Toyota Camry (XV70)

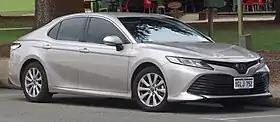
2018 Toyota Camry Ascent (ASV70; pre-facelift, Australia)

The Toyota Camry (XV70) is a mid-size car produced by Toyota from June 2017 to October 2024. Replacing the XV50 series, the XV70 represented the eighth generation of the Toyota Camry in all markets outside Japan, which followed a different generational lineage. The XV70 Camry was introduced at the 2017 North American International Auto Show, it is built on the GA-K platform.